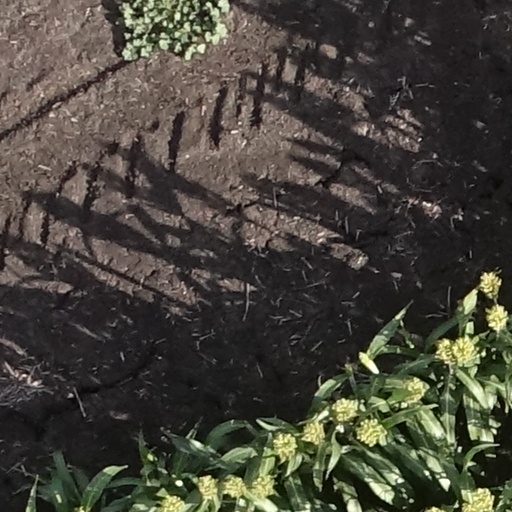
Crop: sorghum